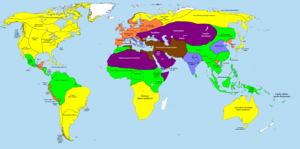
Les civilisations et cultures antiques rassemblent des sociétés qui ont existé durant l'Antiquité, c'est-à-dire entre environ 3 300 ans av. J.-C. et le Ve siècle de notre ère pour le Moyen-Orient, l'Afrique du Nord et l'Europe, et à des périodes qui démarrent un peu plus tard dans le reste du monde. Certaines d'entre elles ont adopté l'écriture et bâti des royaumes ou des empires centralisés. D'autres ont développé une culture bien identifiée par l'archéologie et sans écriture mais citée toutefois dans des textes antiques, principalement grecs, romains ou chinois. Les sociétés à écriture demeurent peu nombreuses dans le monde avant le Ier millénaire av. J.-C.
Voir aussi : Liste des siècles, Numération romaine